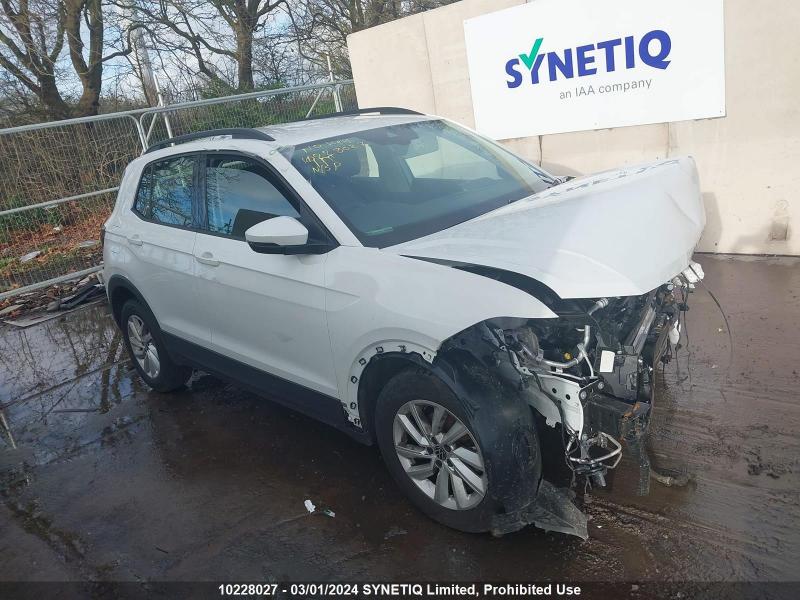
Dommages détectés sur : pare-choc avant, feu avant droit, feu avant gauche, capot, aile avant droite, aile avant gauche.
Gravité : majeur